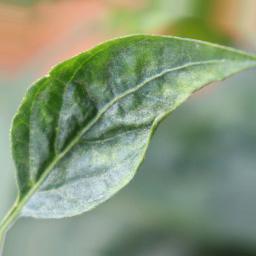
Label: mites_and_trips